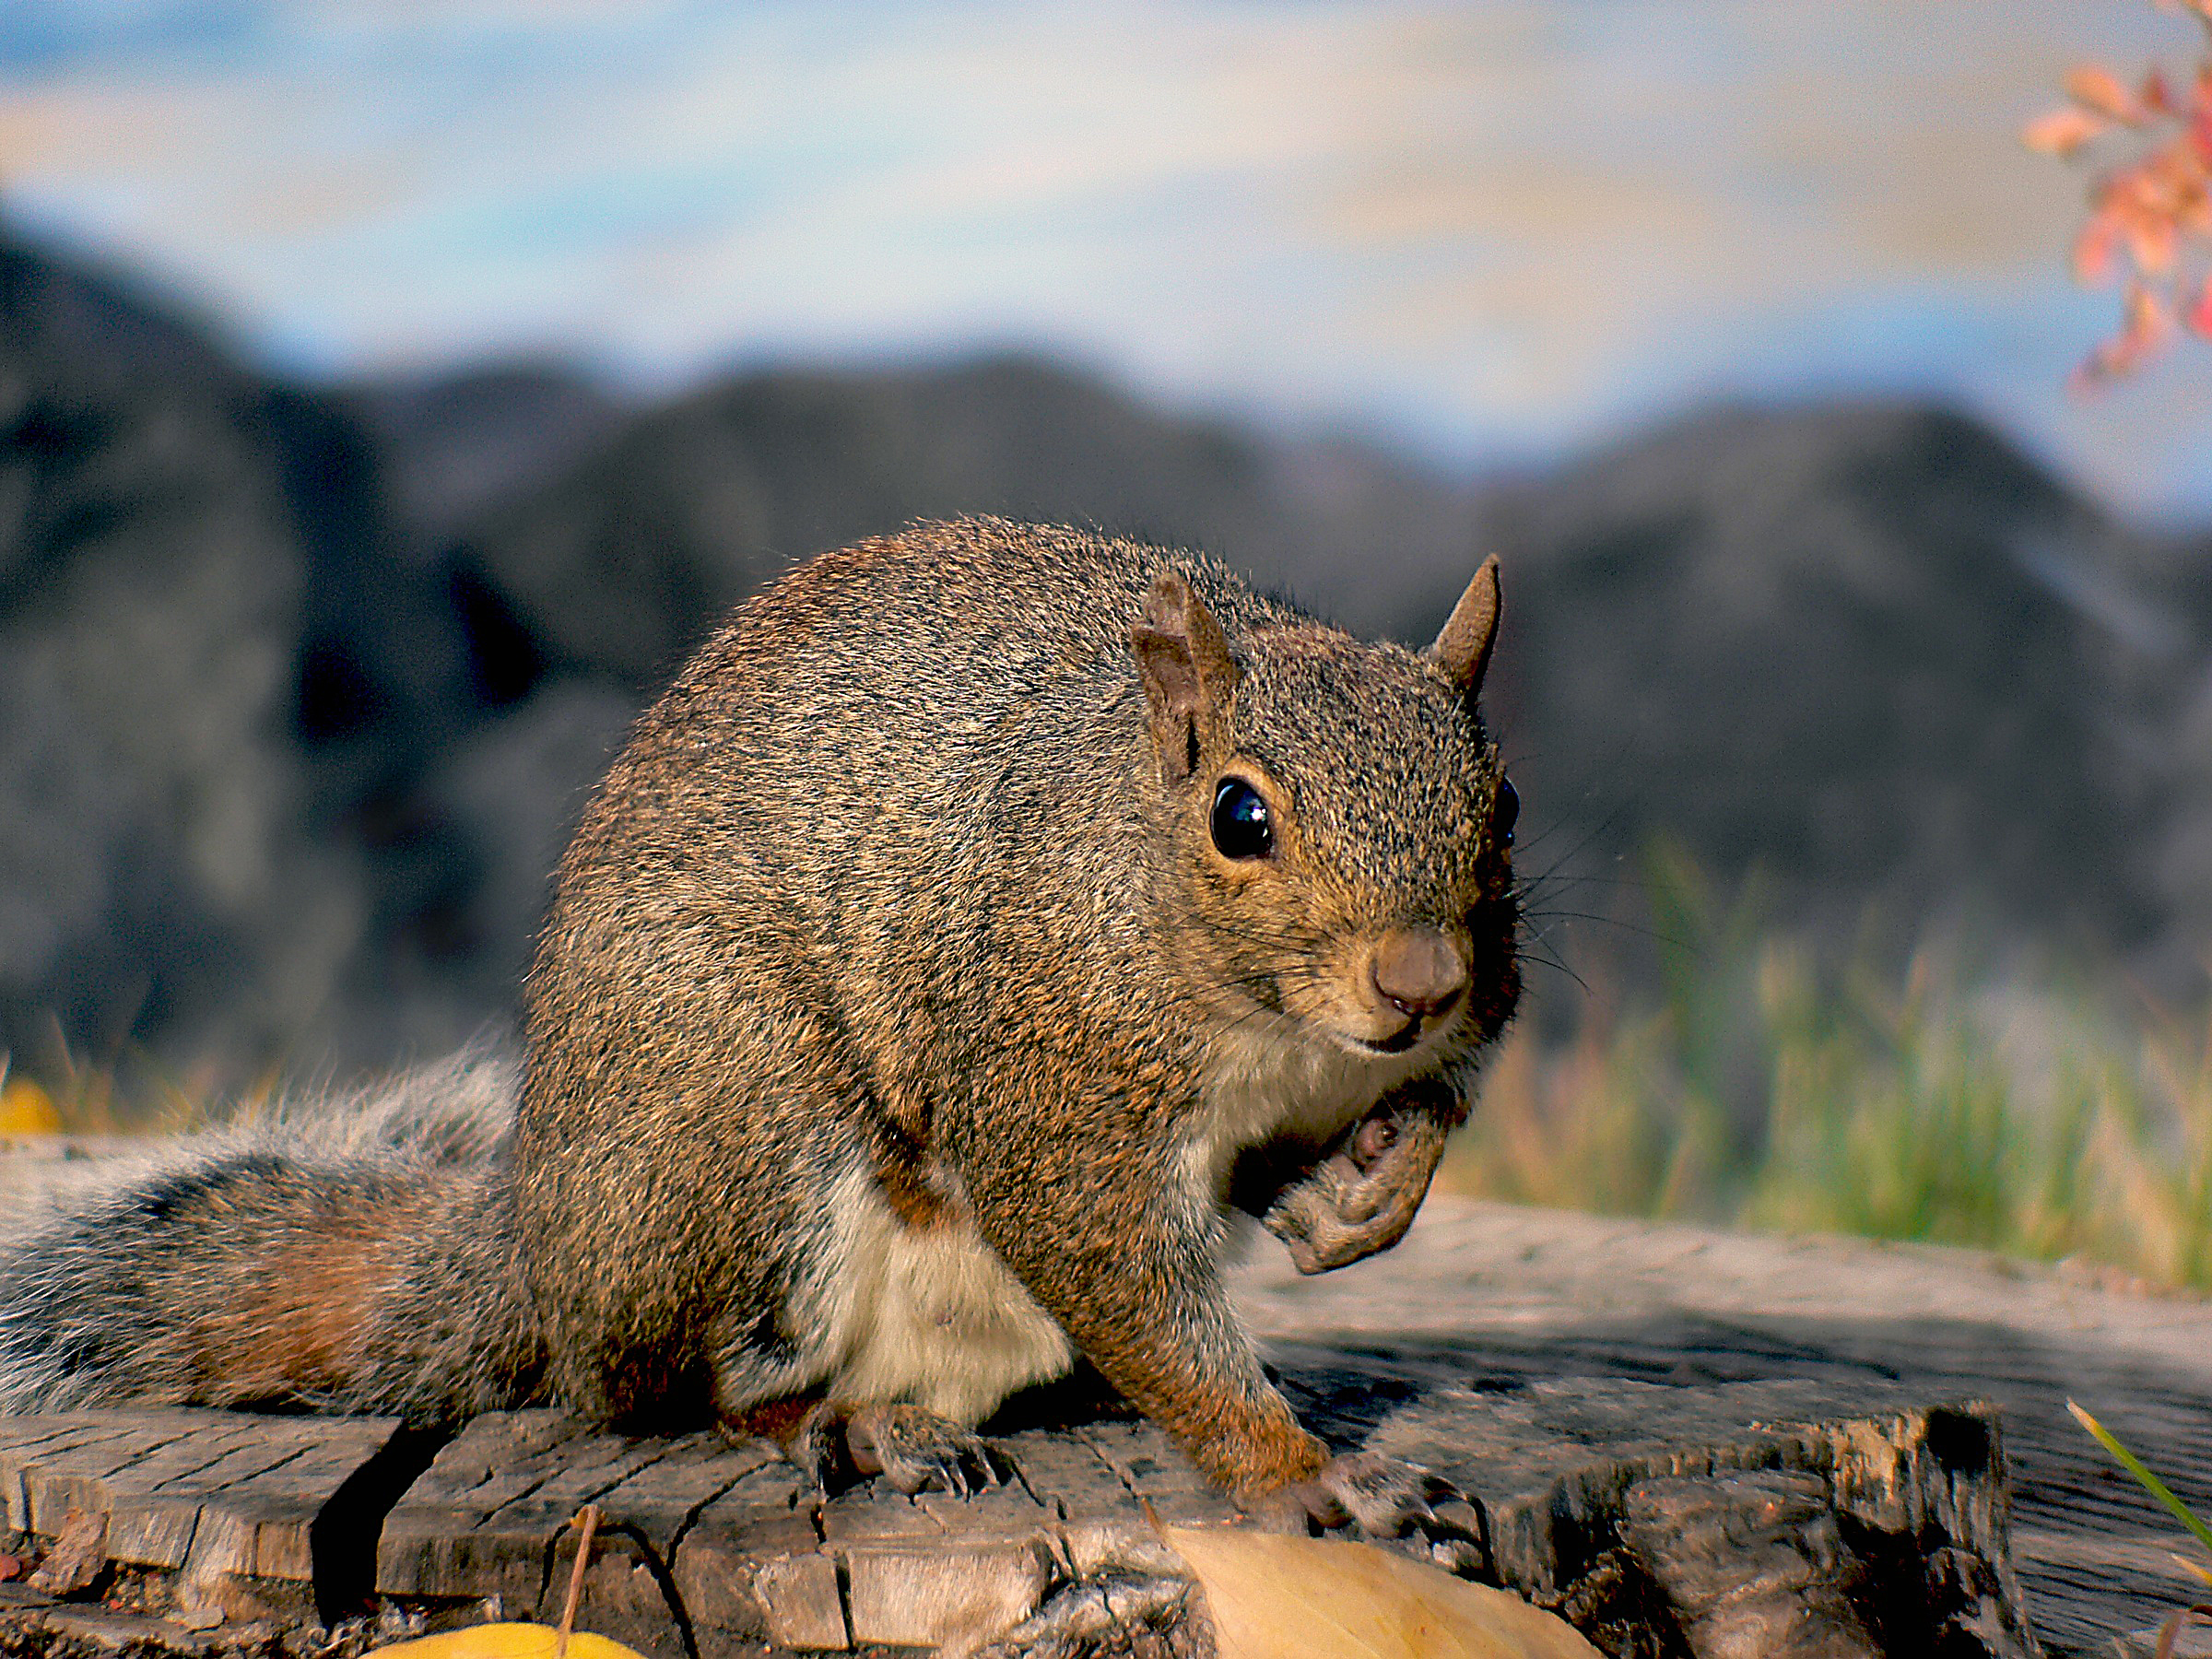
nature, wildlife, mammal, squirrel, rodent, fauna, whiskers, vertebrate, flickrsbestcreatures, sciuridae, squirrels, chipmunks, marmots, fox squirrel